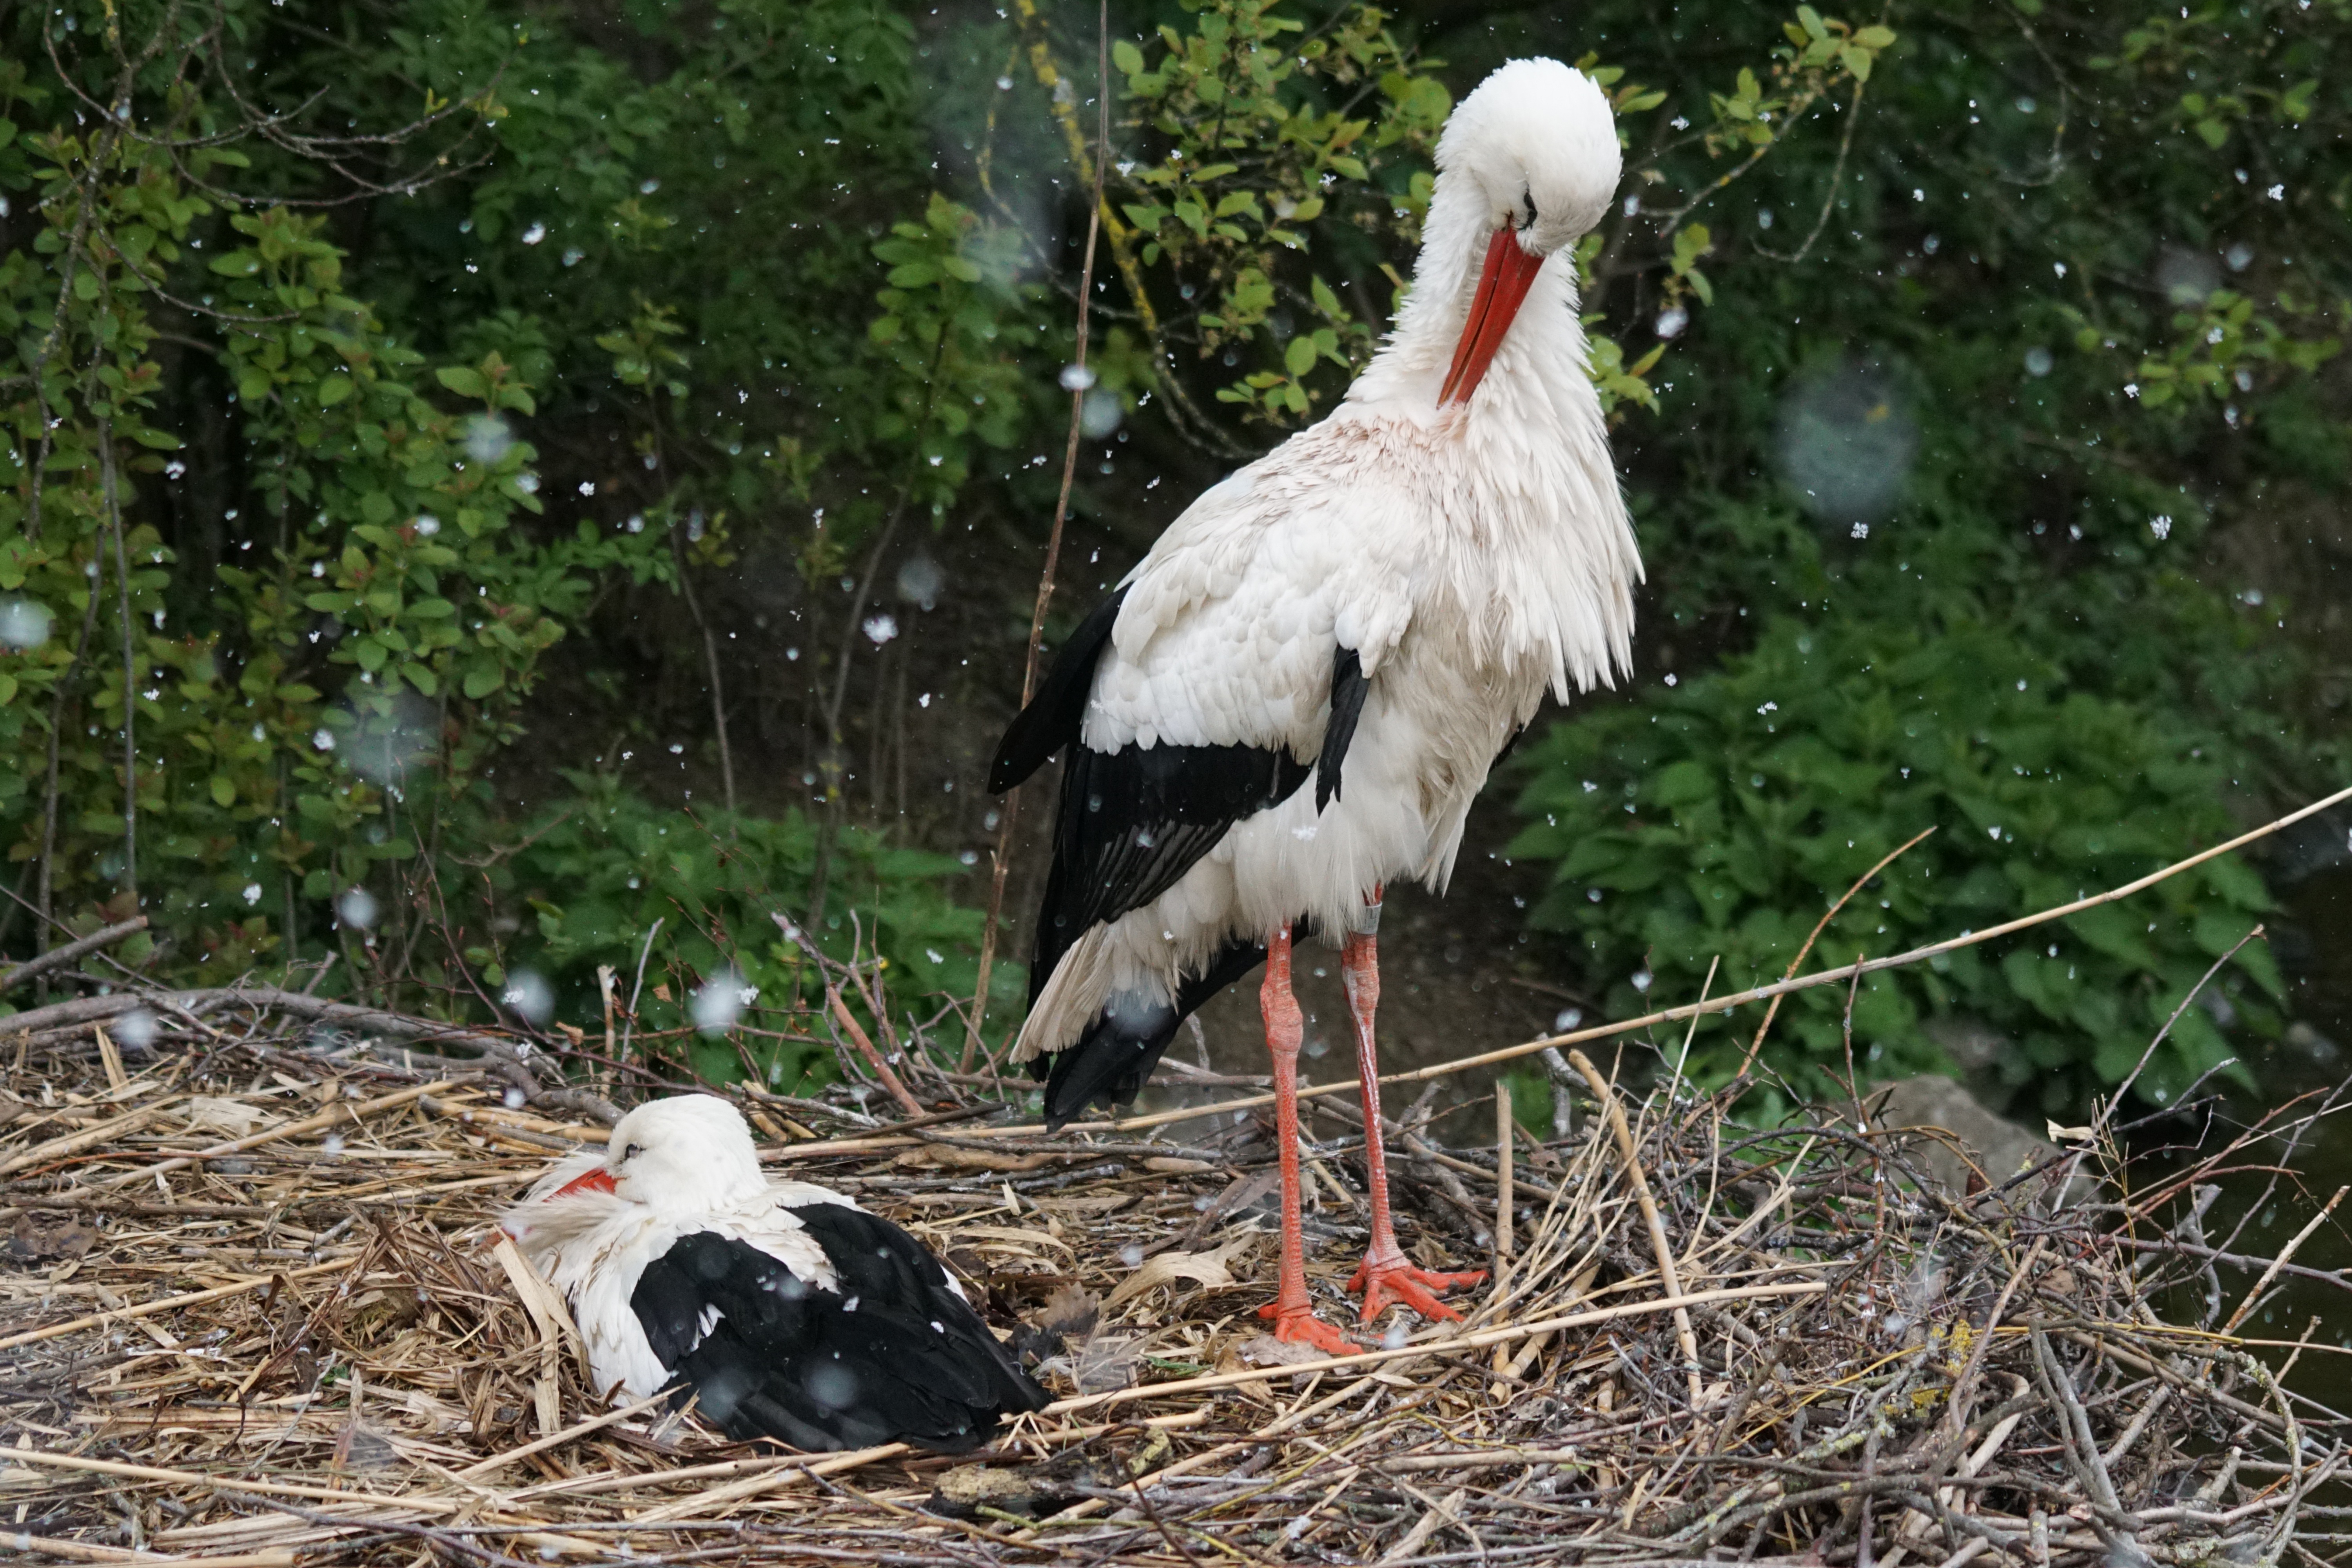
bird, wildlife, zoo, beak, fauna, stork, snowfall, vertebrate, nest, wildlife photography, breed, white stork, signs of spring, rattle stork, adebar, storchennest, ciconiiformes